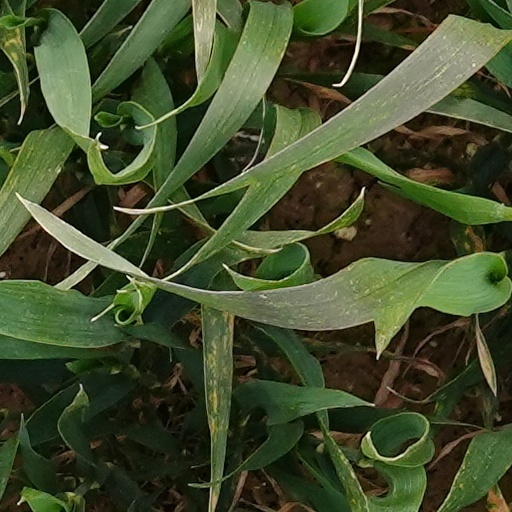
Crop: wheat